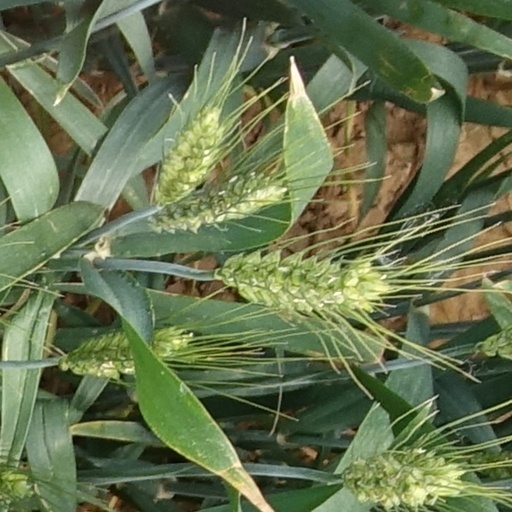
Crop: wheat